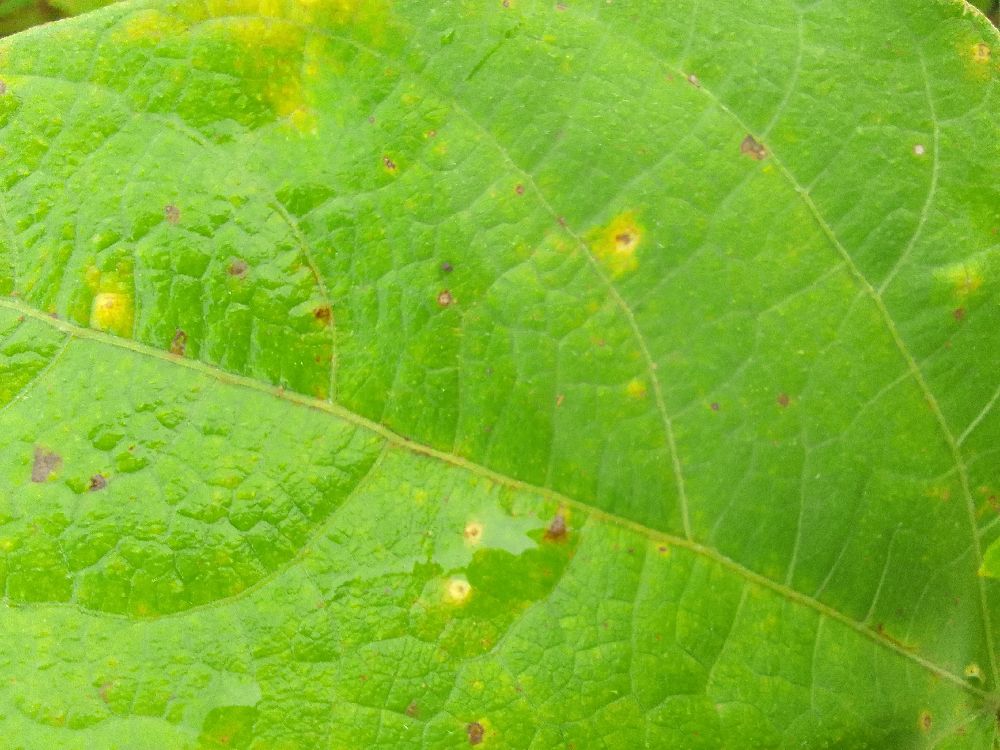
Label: rust